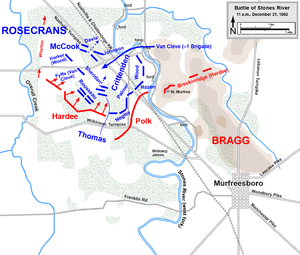
William Starke Rosecrans est un inventeur, dirigeant de la coal-oil company, diplomate, politicien et officier de l'US Army. Il devient célèbre en tant que général de l'Armée de l'Union lors de la guerre de Sécession.